Postage stamps of Ireland

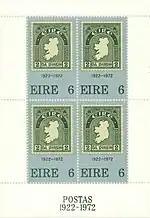
1972 Miniature sheet commemorating the 50th anniversary of independence

Some stamps were issued in the form of a miniature sheet comprising from one to fours stamps of a single, or multiple, design from one issue printed on the same sheet and sold in that format and up to July 2019, 114 miniature sheets had been issued. Larger sheets of up to sixteen are known as souvenir sheets. The miniature and souvenir sheets are most often produced in addition to the same designs issued as single stamps. The first miniature sheet of four stamp on stamp postage stamps was issued in 1972 to commemorate the 50th anniversary of the first Irish postage stamp. This was followed by a four-stamp sheet to commemorate the bicentenary of the United States Declaration of Independence; the stamps in this sheet were also available as single stamps. A set of four stamps showing Irish wildlife was issued in sheet form and also as single stamps in 1980. Since 1983 miniature sheets have been produced with increasing frequency, from an initial issue of one per year to multiple sheets more recently.